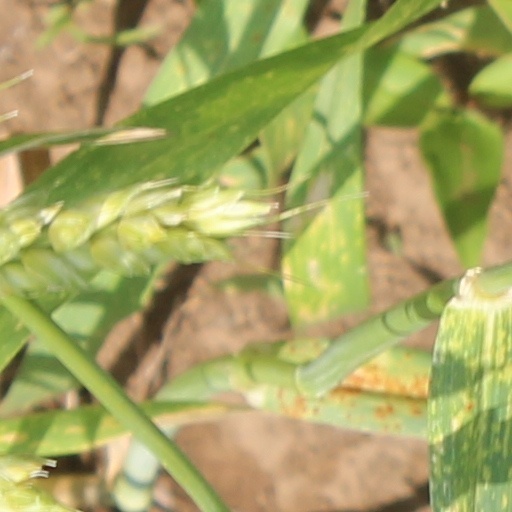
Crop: wheat